Hotel de France (Le Mans / La Chartre sur le Loir)

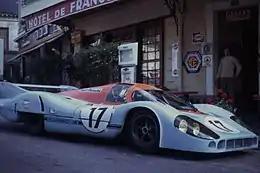
The 1971 Le Mans Porsche 917LH driven by Derek Bell & Jo Siffert outside Hotel de France.

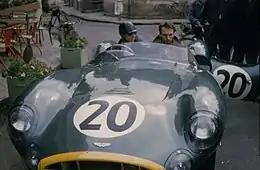
Tony Brooks parked outside the 1957 Le Mans Aston Martin base, the Hotel de France, at the wheel of his DBR1 race car.

To date the hotel has been visited by world famous racing drivers, film stars, leaders of state and royalty.